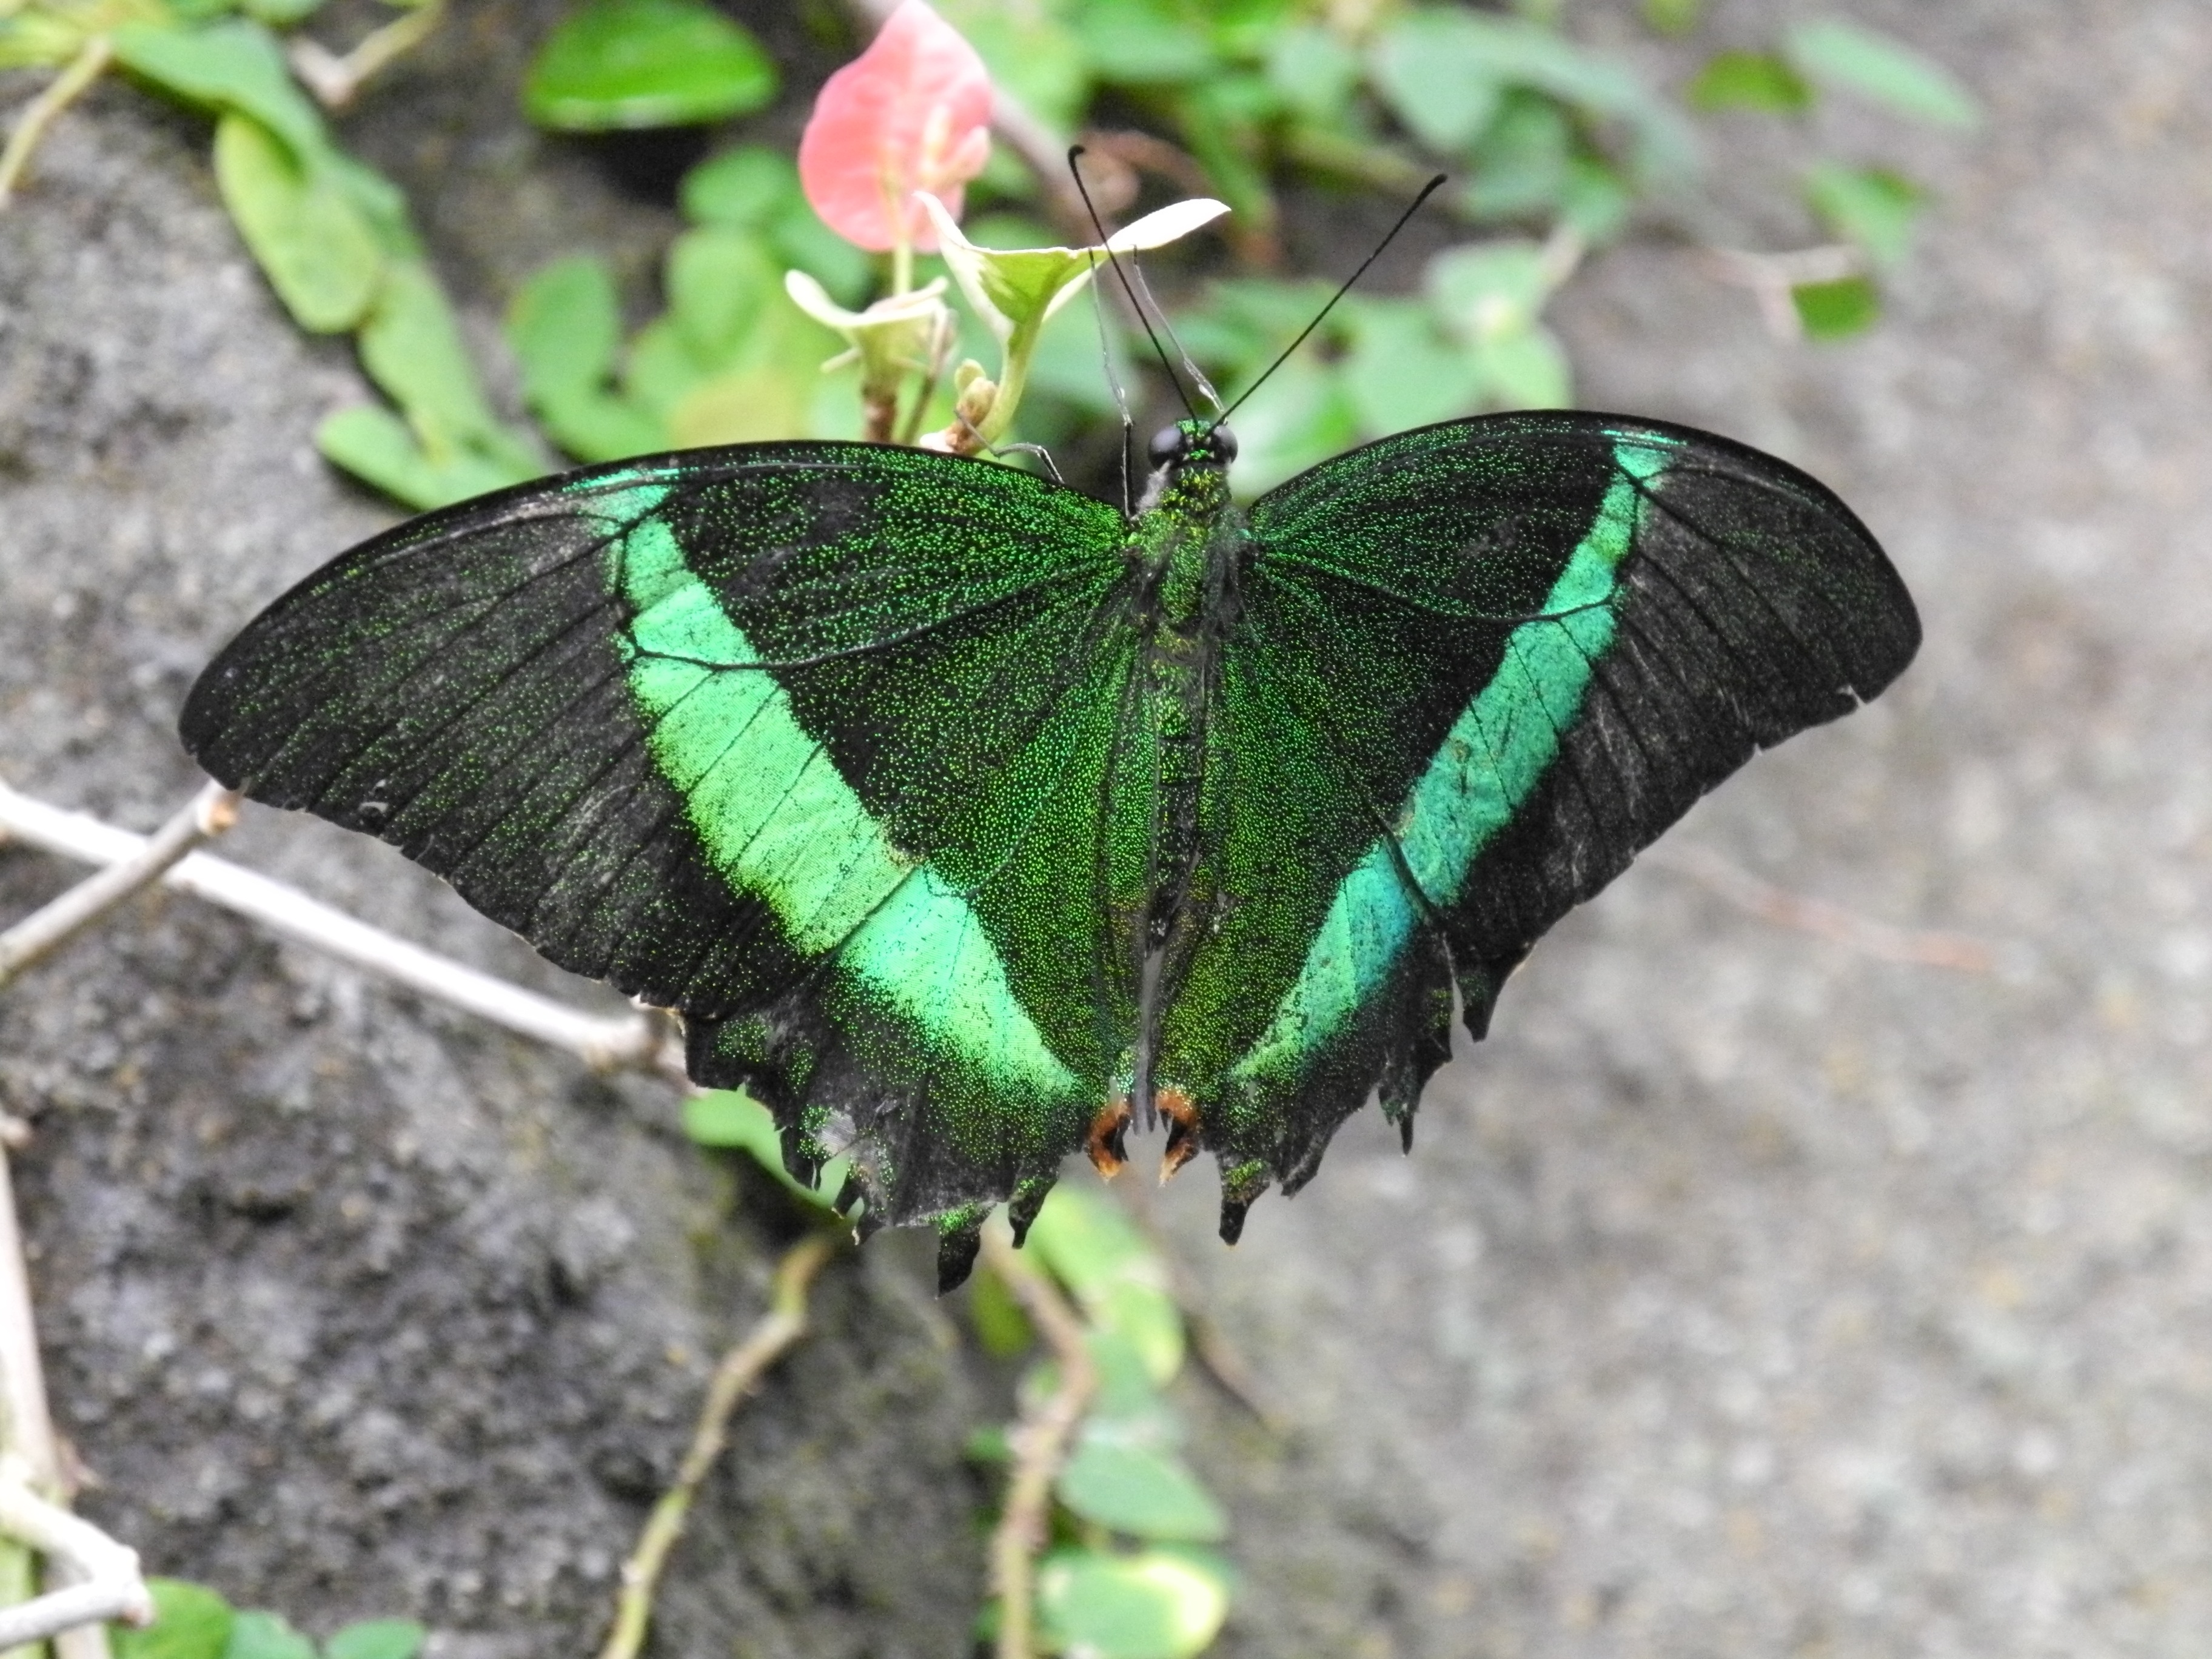
wing, leaf, flower, green, insect, moth, butterfly, fauna, invertebrate, exotic, arthropod, pollinator, moths and butterflies, lycaenid, colias